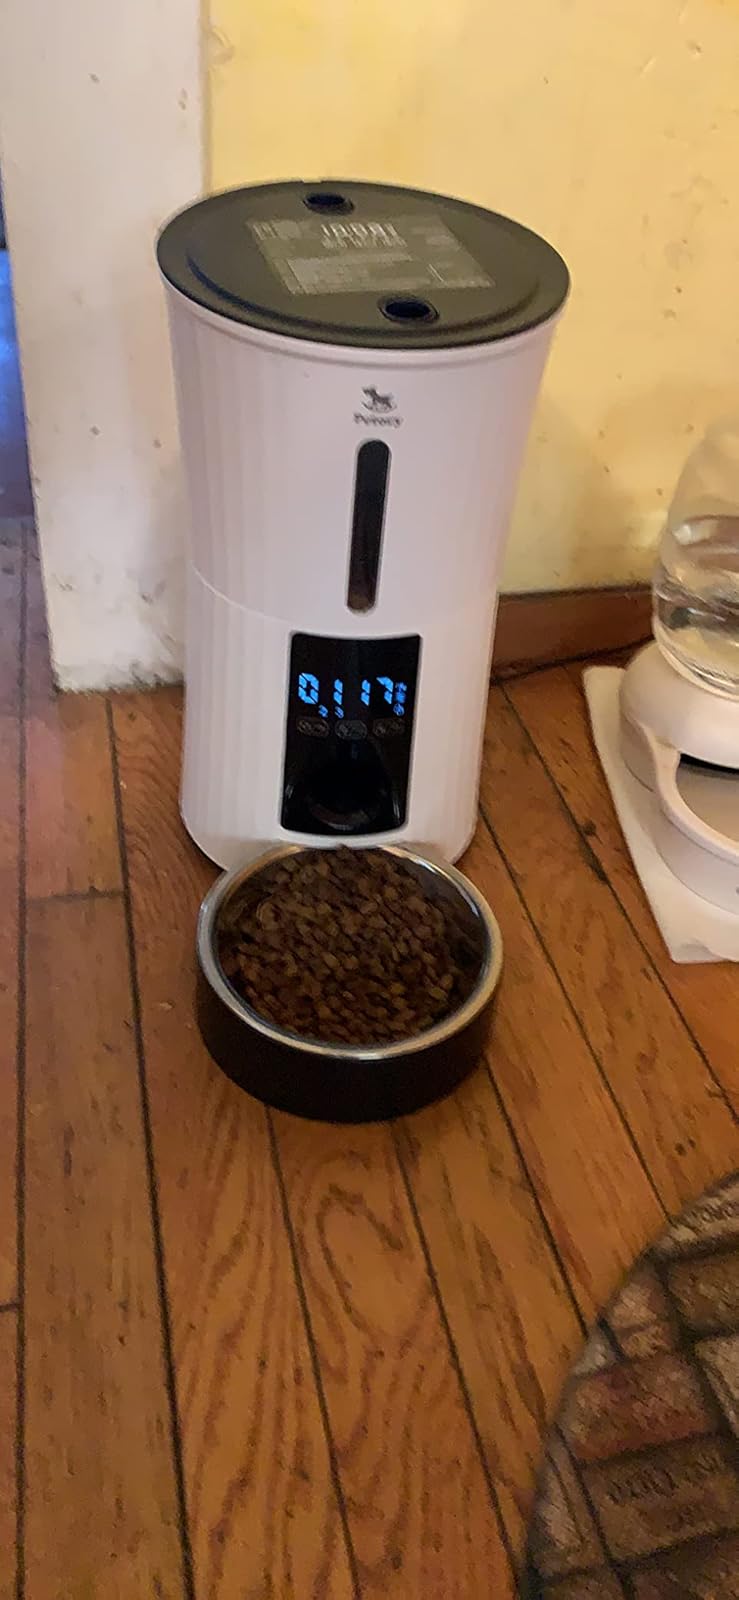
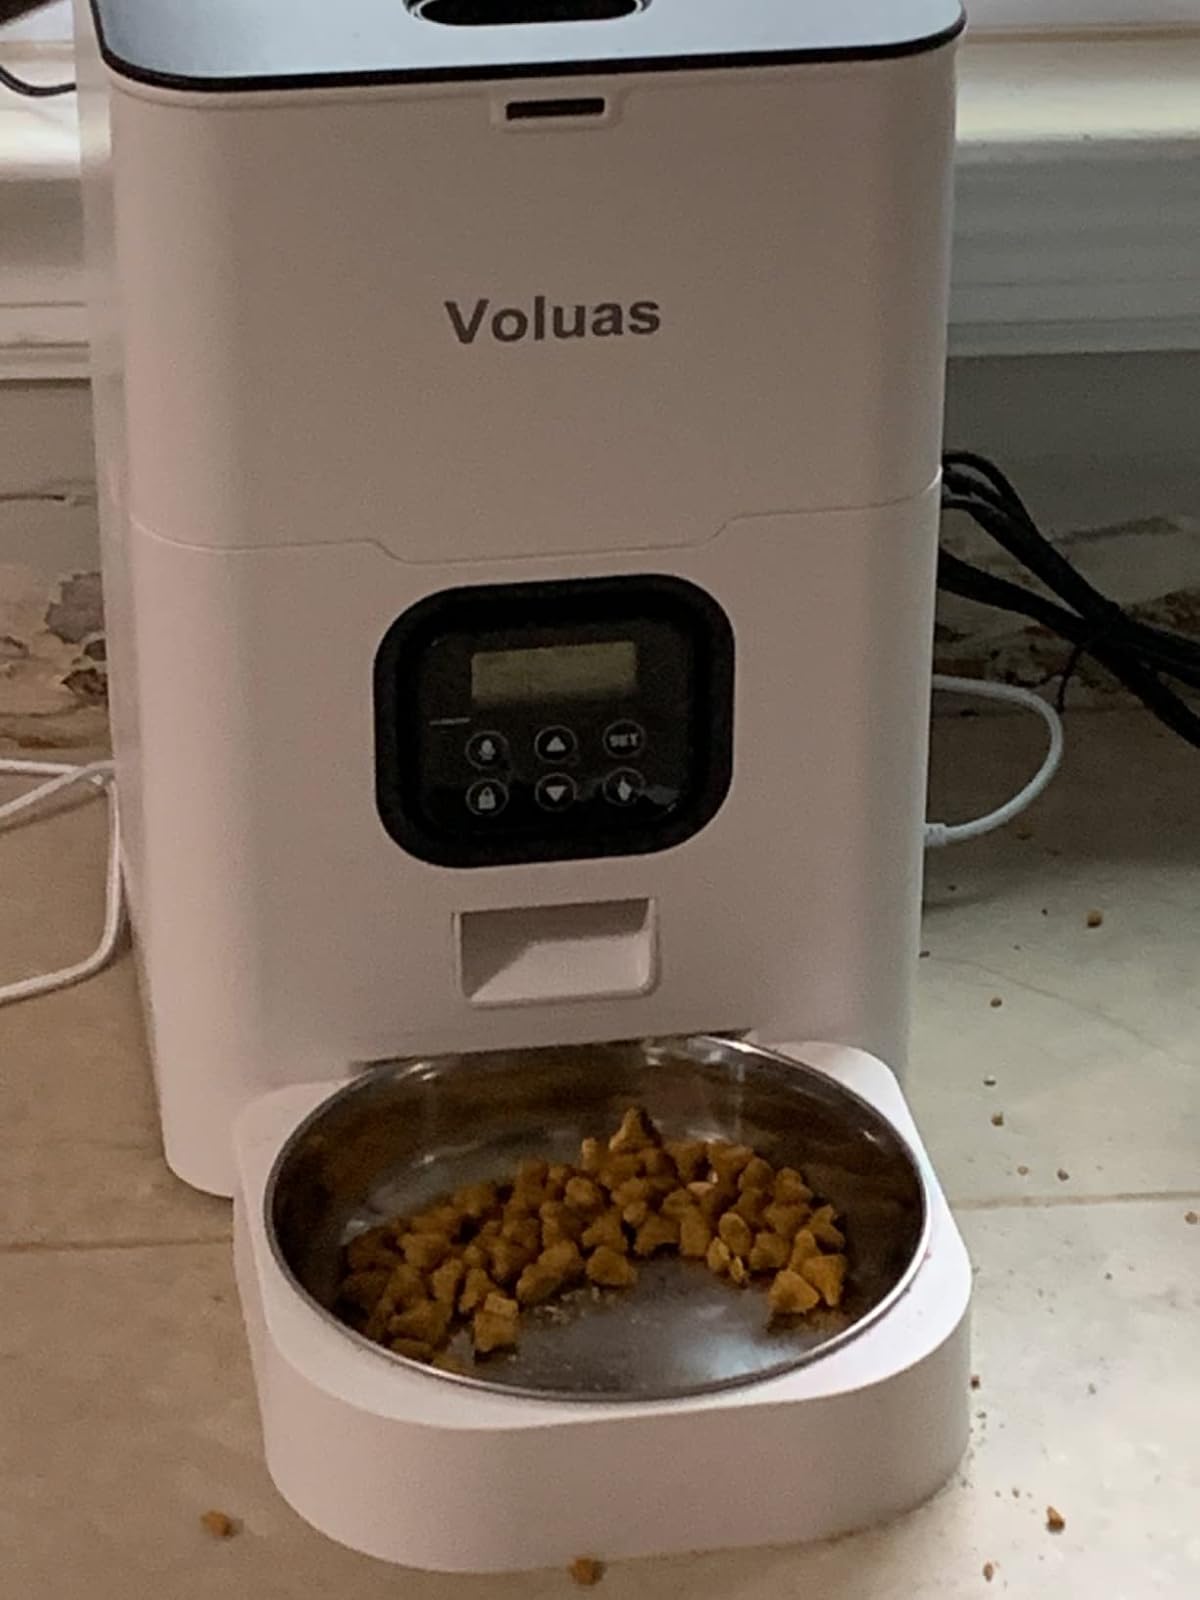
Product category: items_feeder
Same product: no